Duna (TV channel)

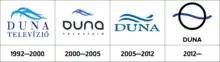
The logos used by Duna since 1992.

Duna TV went on the air in December 1992 as the first Hungarian TV station to broadcast over satellite. Its mission is to create and broadcast programming for and news about Hungarian minority communities beyond Hungary's borders in order to help maintain their national/ethnic identity.